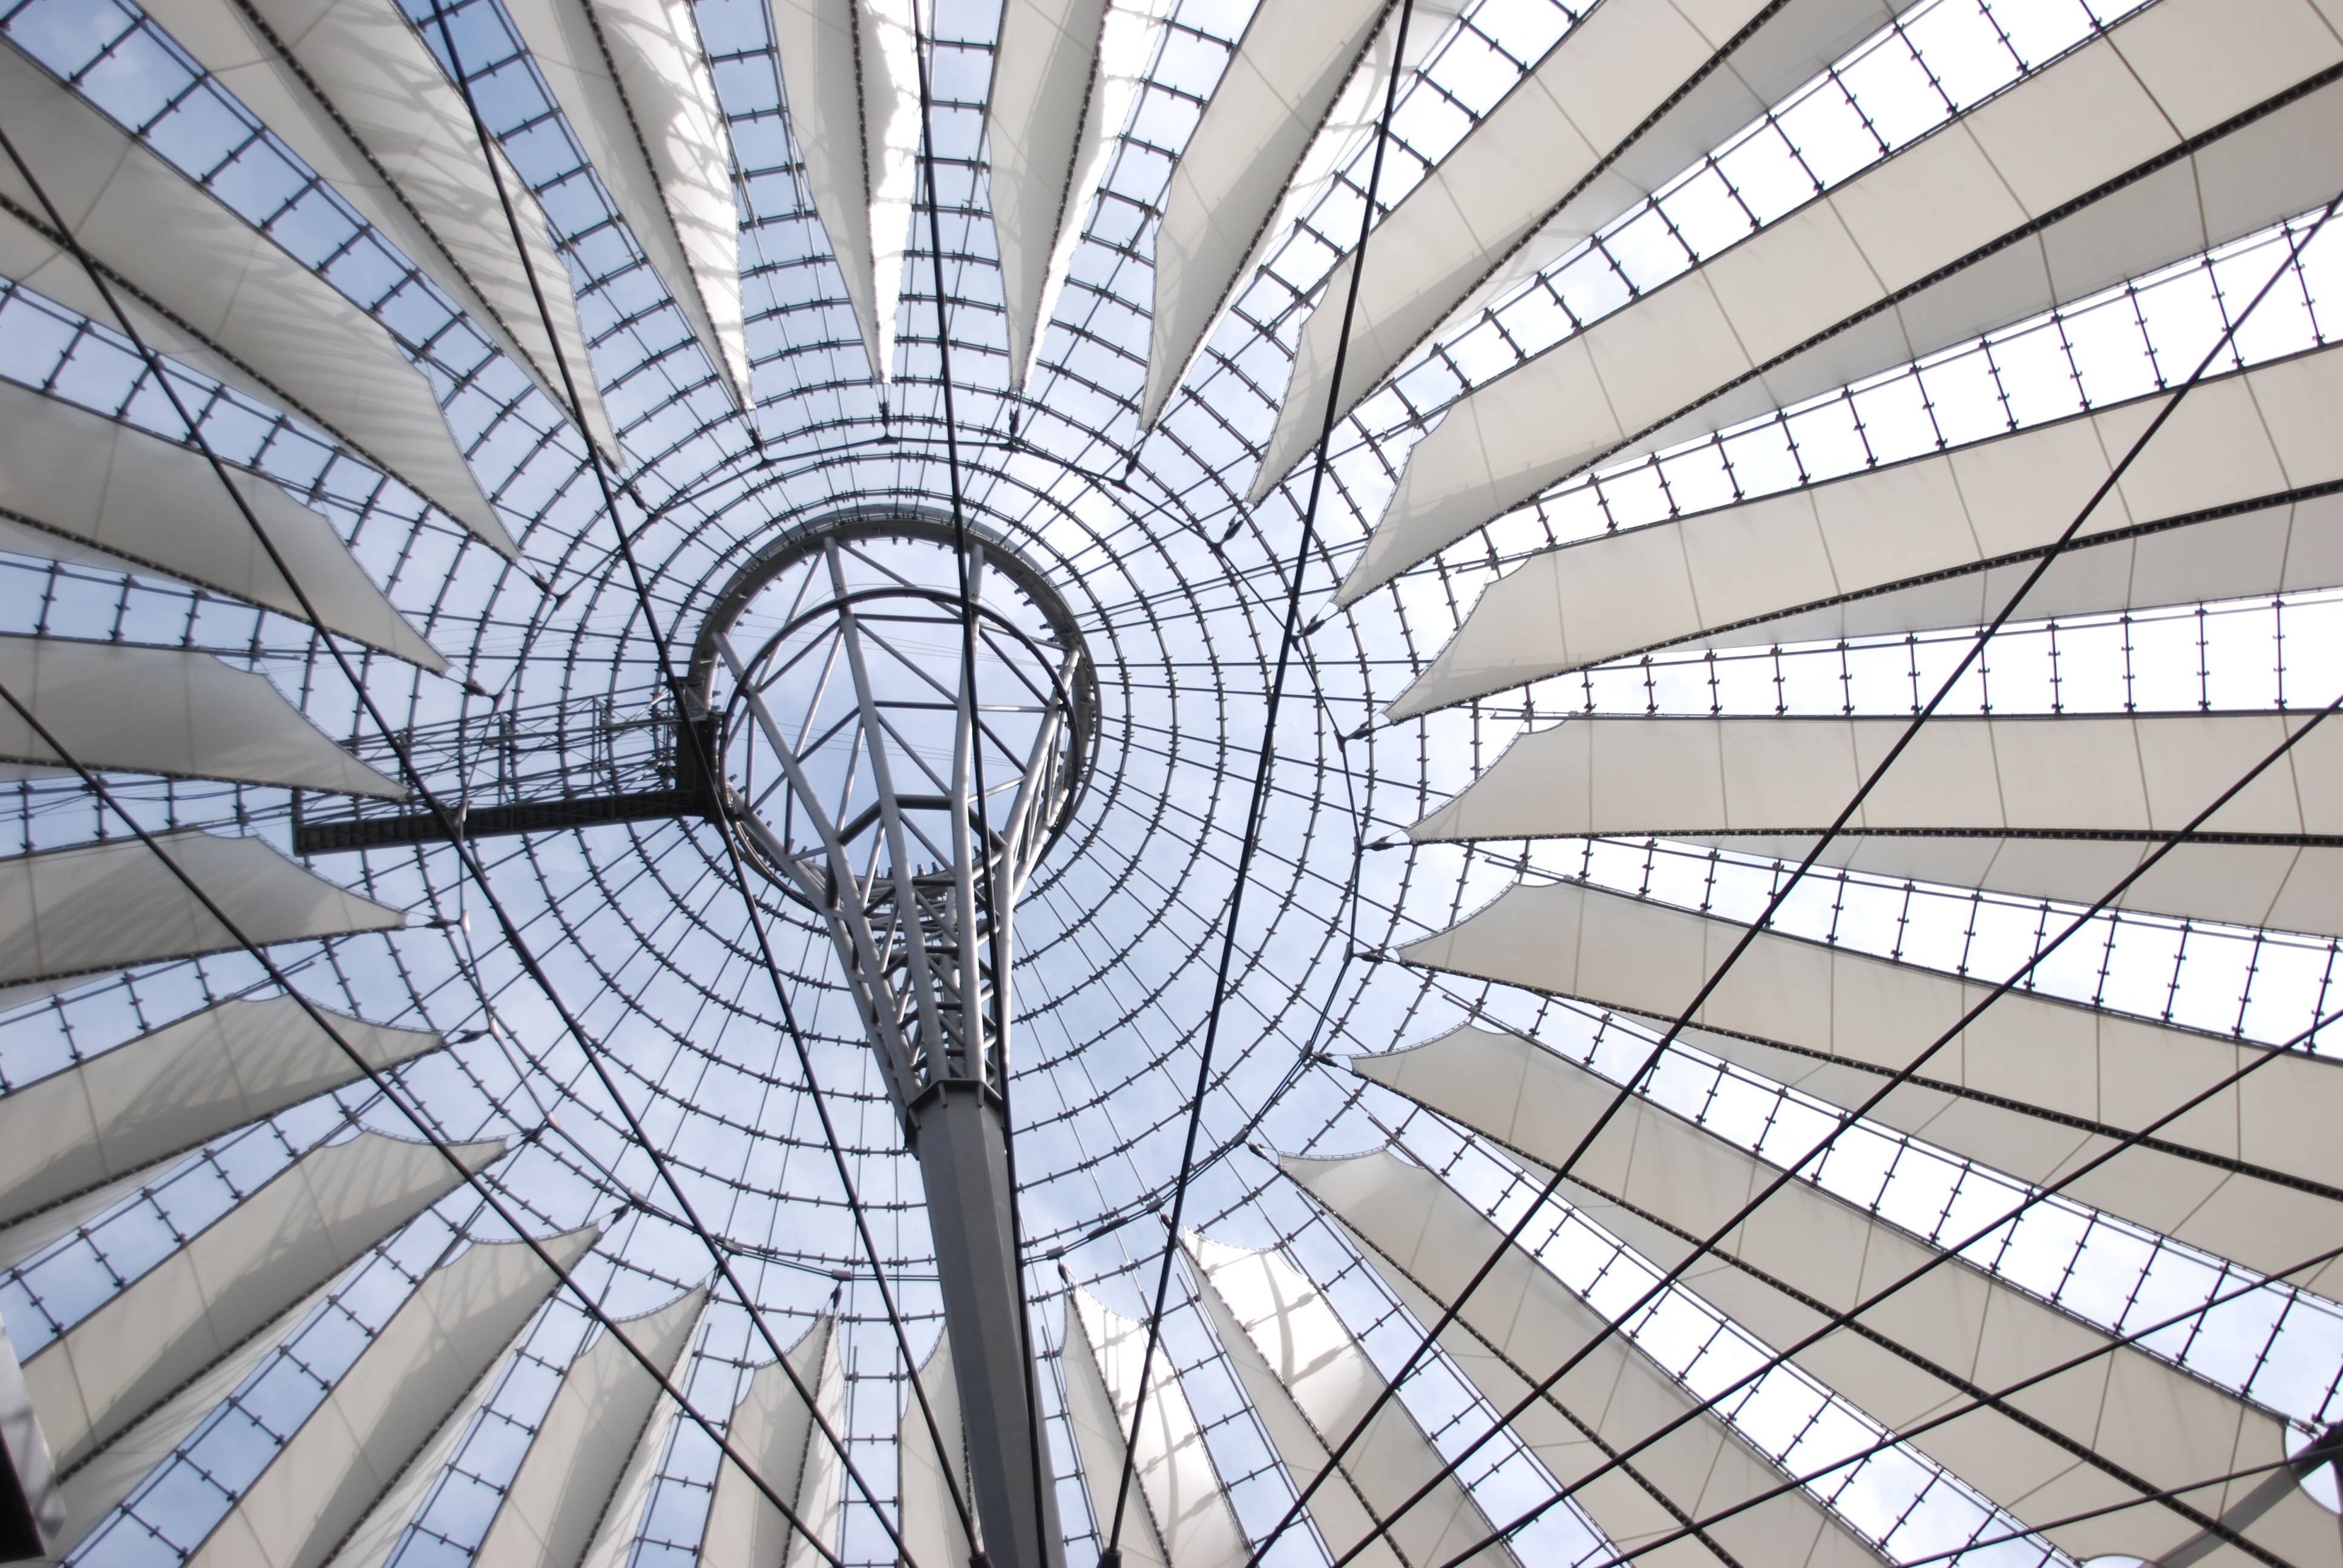
wing, architecture, structure, spiral, glass, building, skyscraper, line, facade, circle, art, design, symmetry, germany, berlin, dome, daylighting